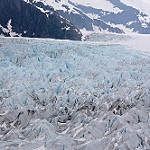
Scene: Outdoor